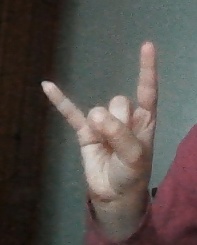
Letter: la